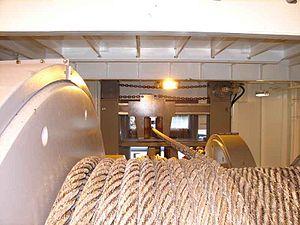
Treuil de remorque principal sur le remorqueur de sauvetage Abeille Bourbon